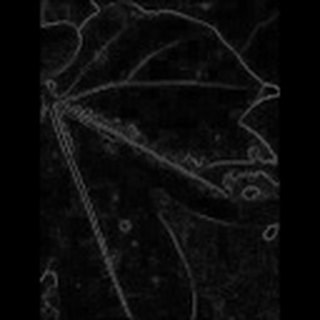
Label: cotton_bacterial_blight